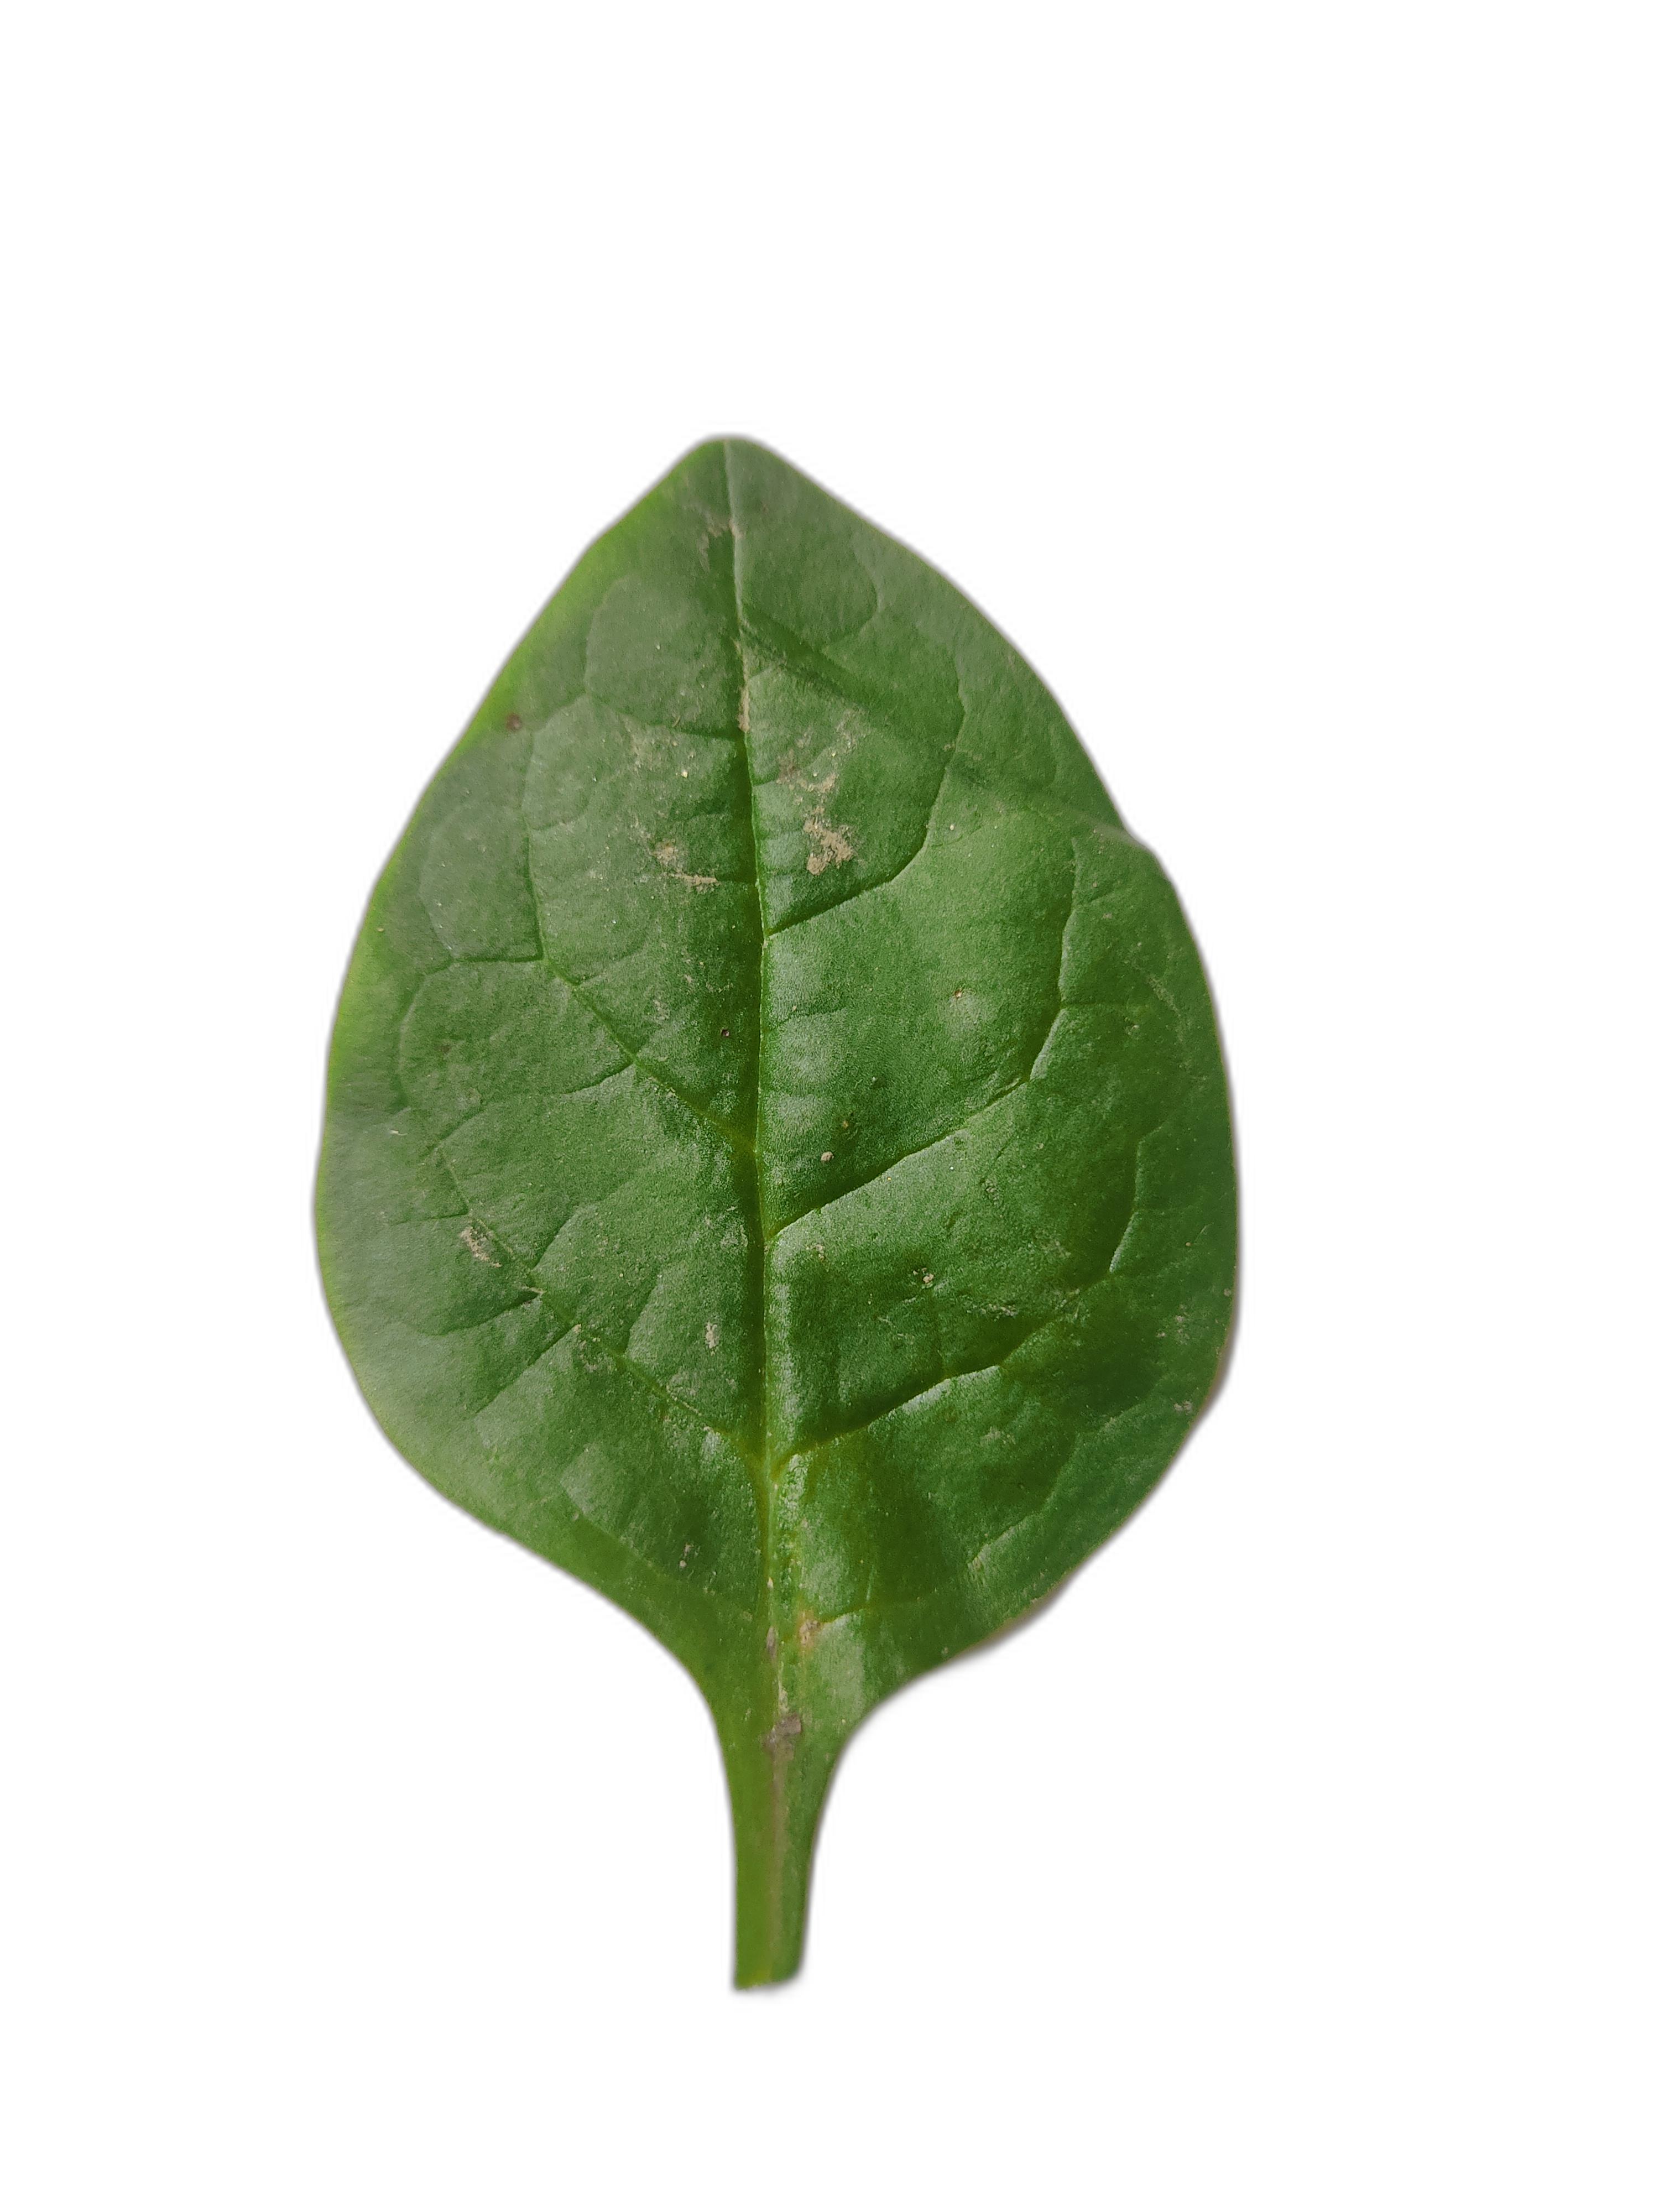
Label: Anthracnose